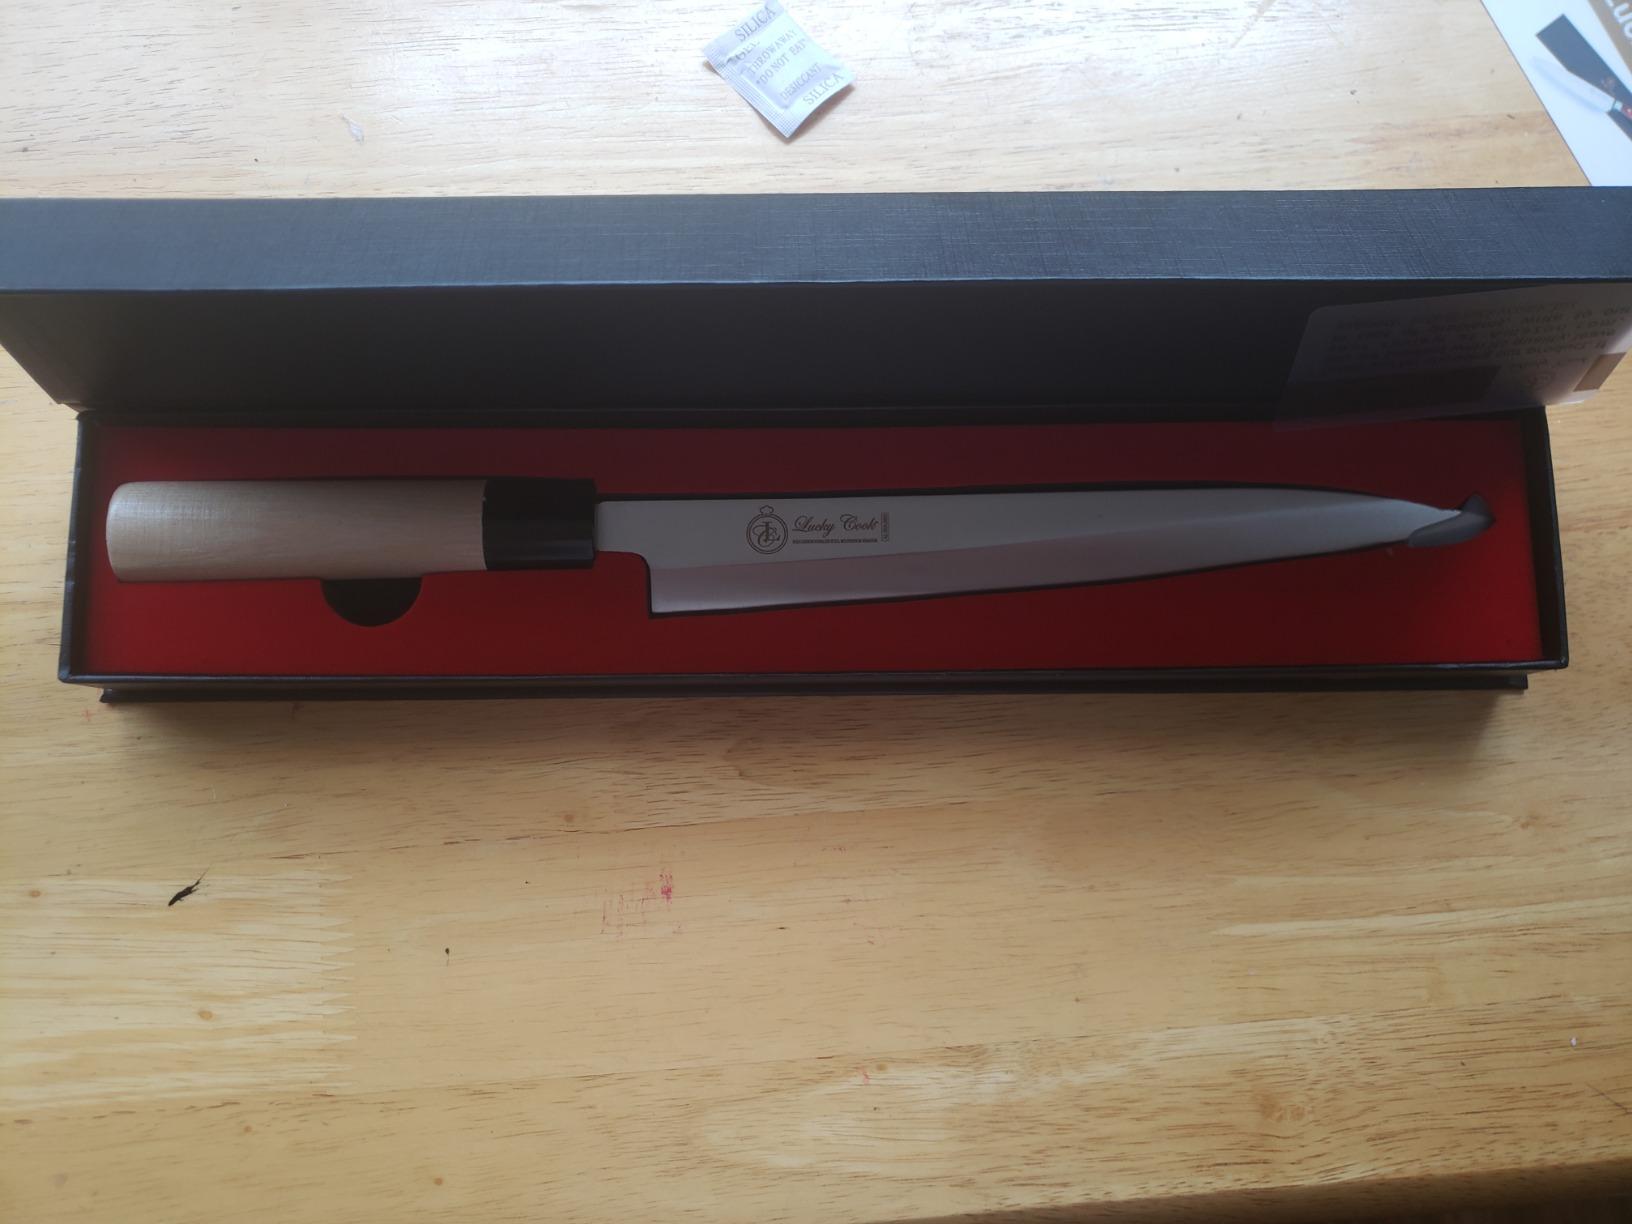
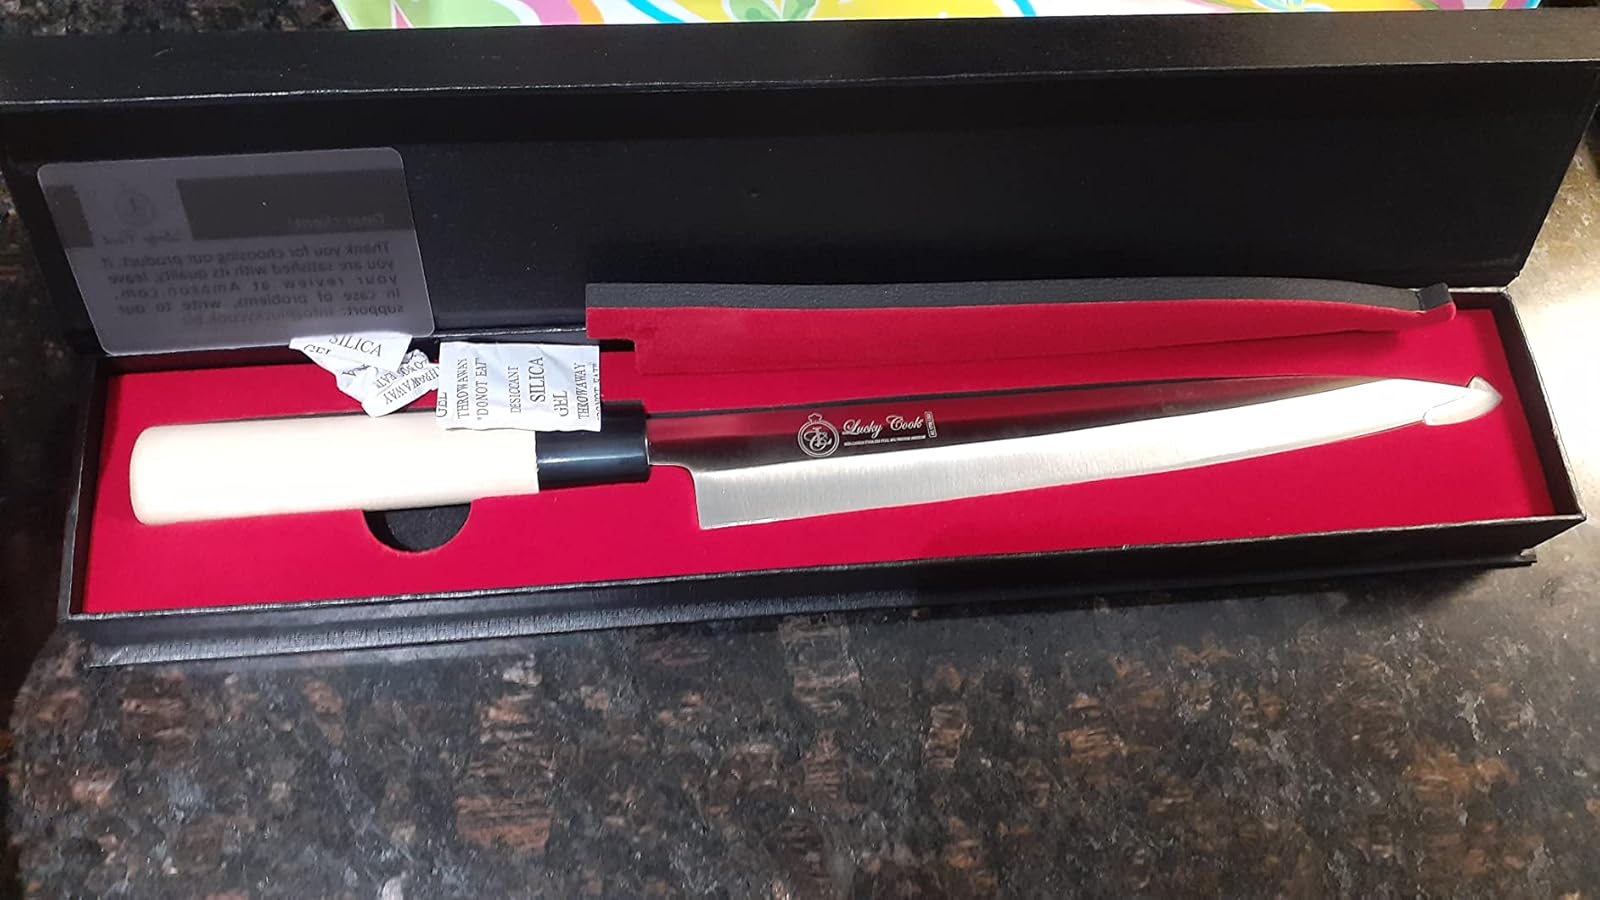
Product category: items_knife
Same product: yes